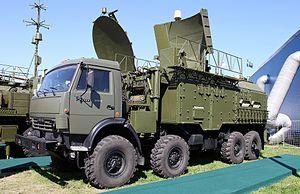
Moskva-1 1L267 est un complexe de guerre électronique créé par le groupe " Technologies Radioelectronic Technologies " de la société d'Etat " Rostekh ".